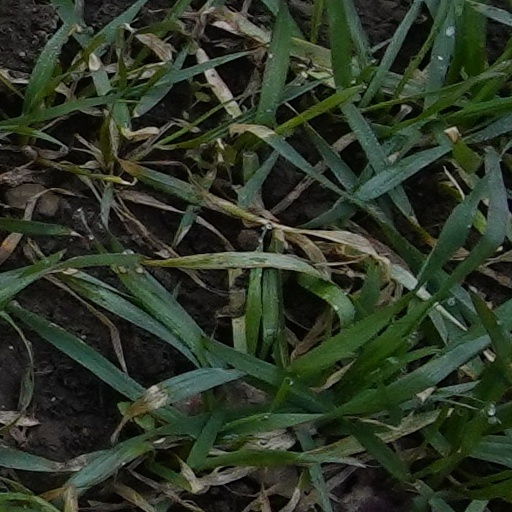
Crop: wheat